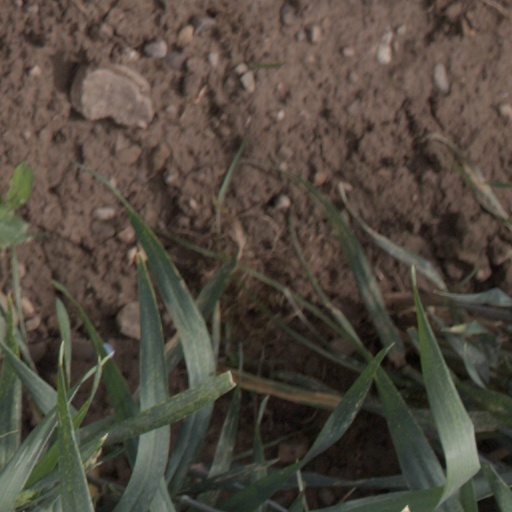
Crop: wheat